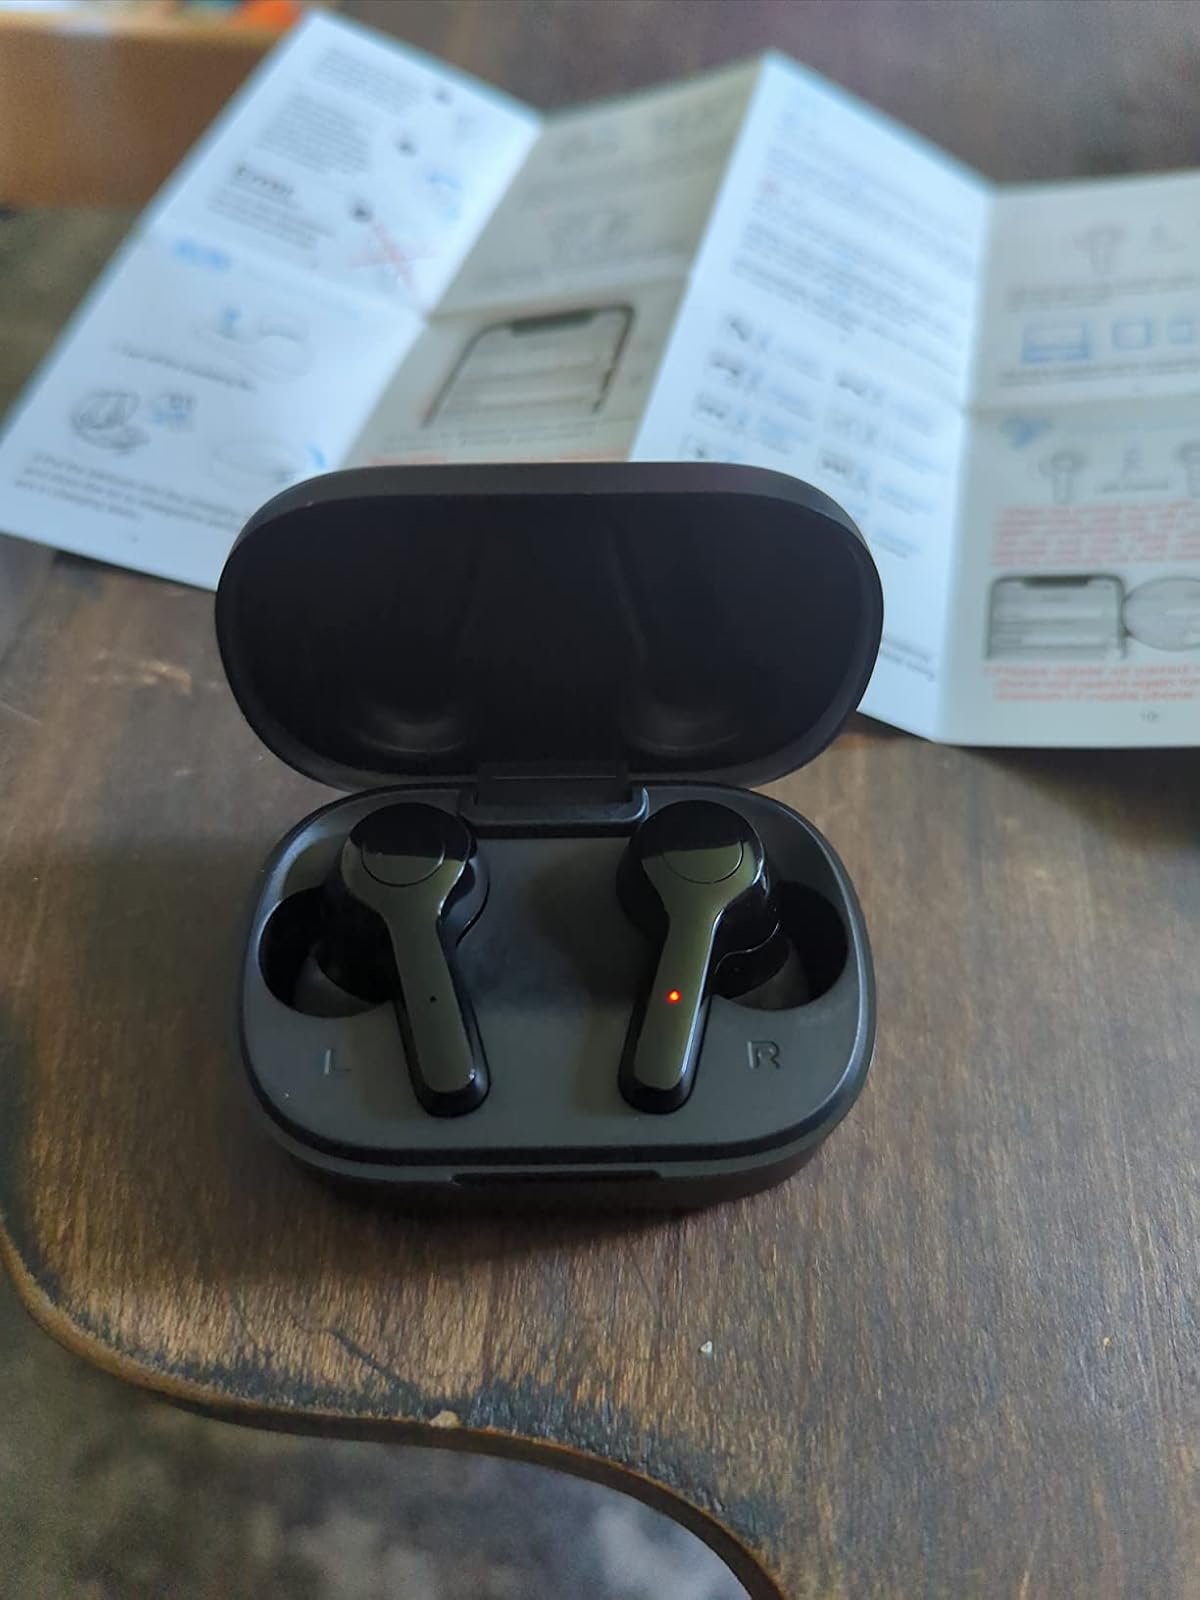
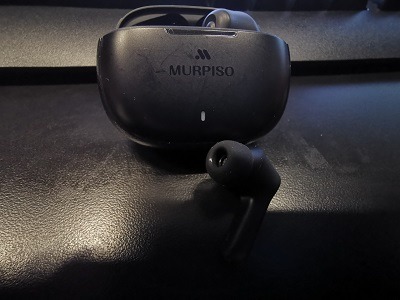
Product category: earbuds
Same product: no